Sholinghur

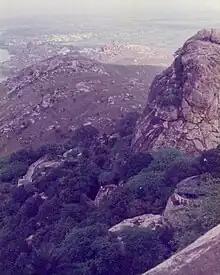
Distant view of the temple town and the steps that lead to the Yoga Narasimha Swamy temple, view from temple

Sholinghur has a railway station (which is about 13 km away from Sholinghur at Banavaram - Sholingapuram Station). Sholinghur also has a government hospital that was awarded Tamil Nadu's Best Maintenance Award for the year 2006–07.